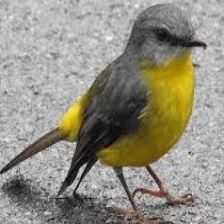
Species: EASTERN YELLOW ROBIN
Scientific name: EOPSALTRIA AUSTRALIS
ImageNet parent category: robin